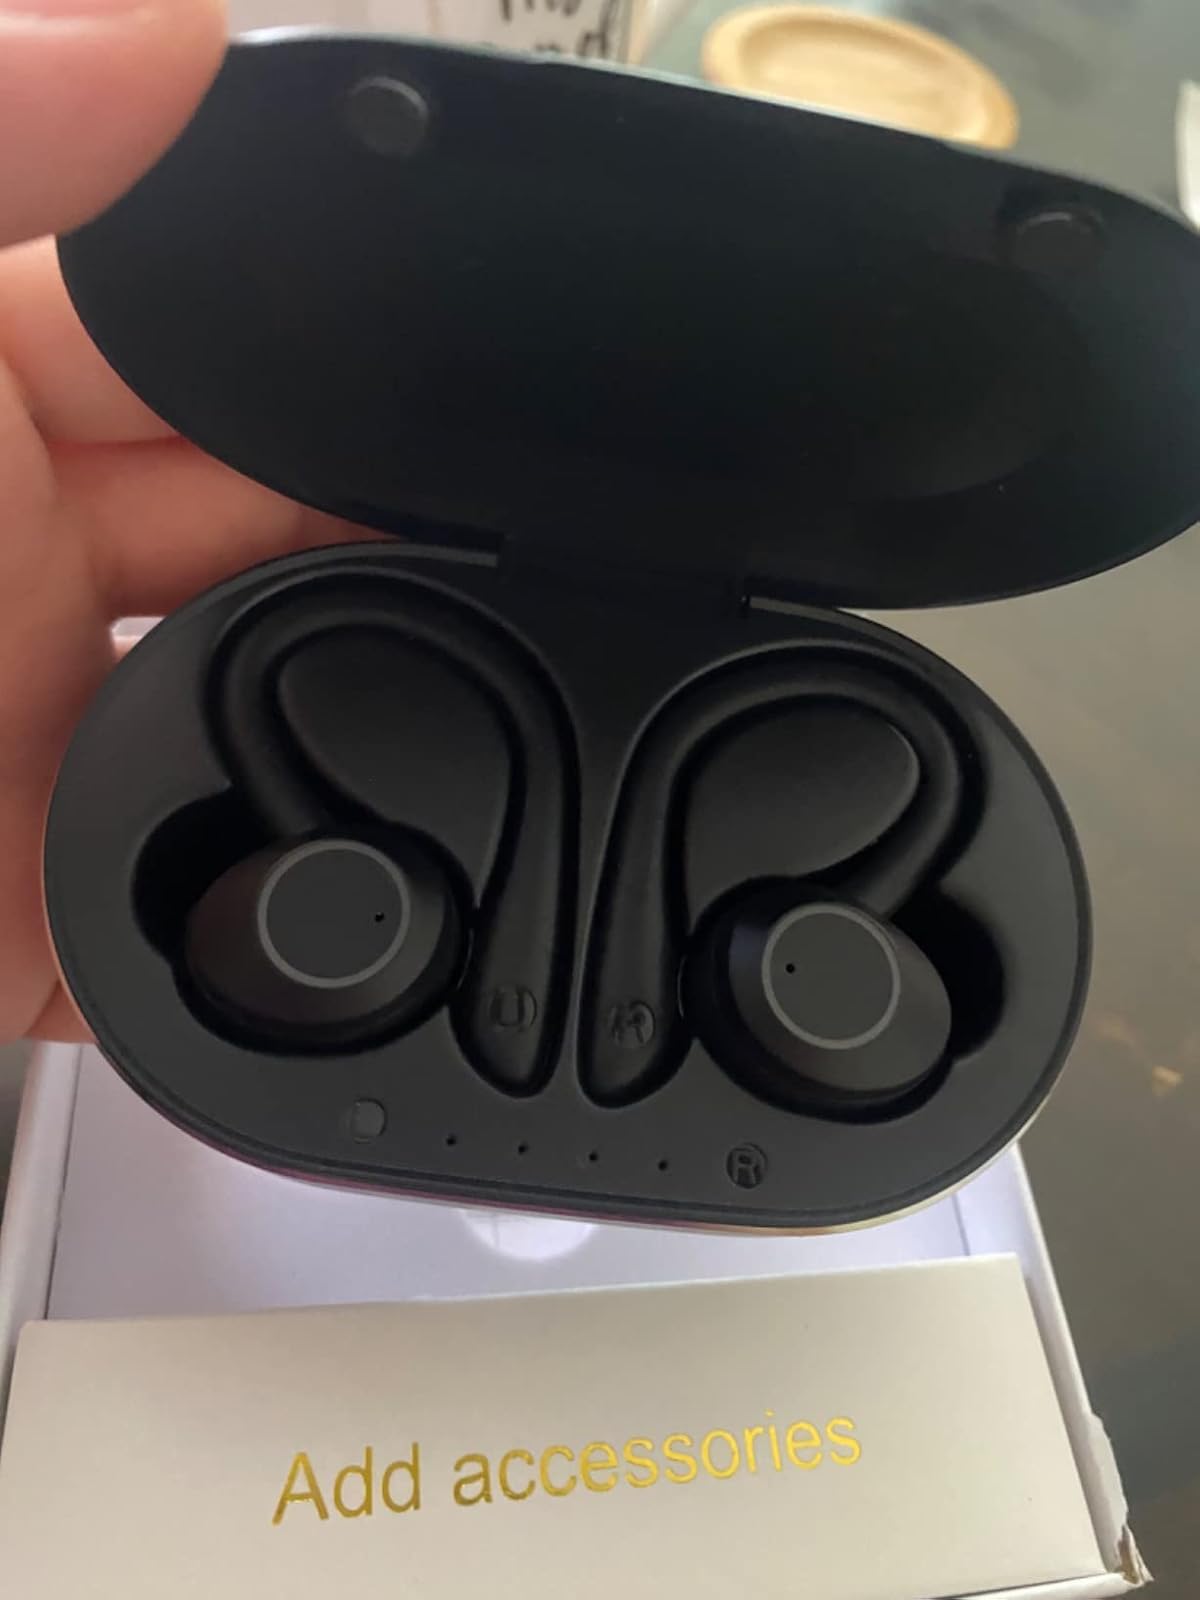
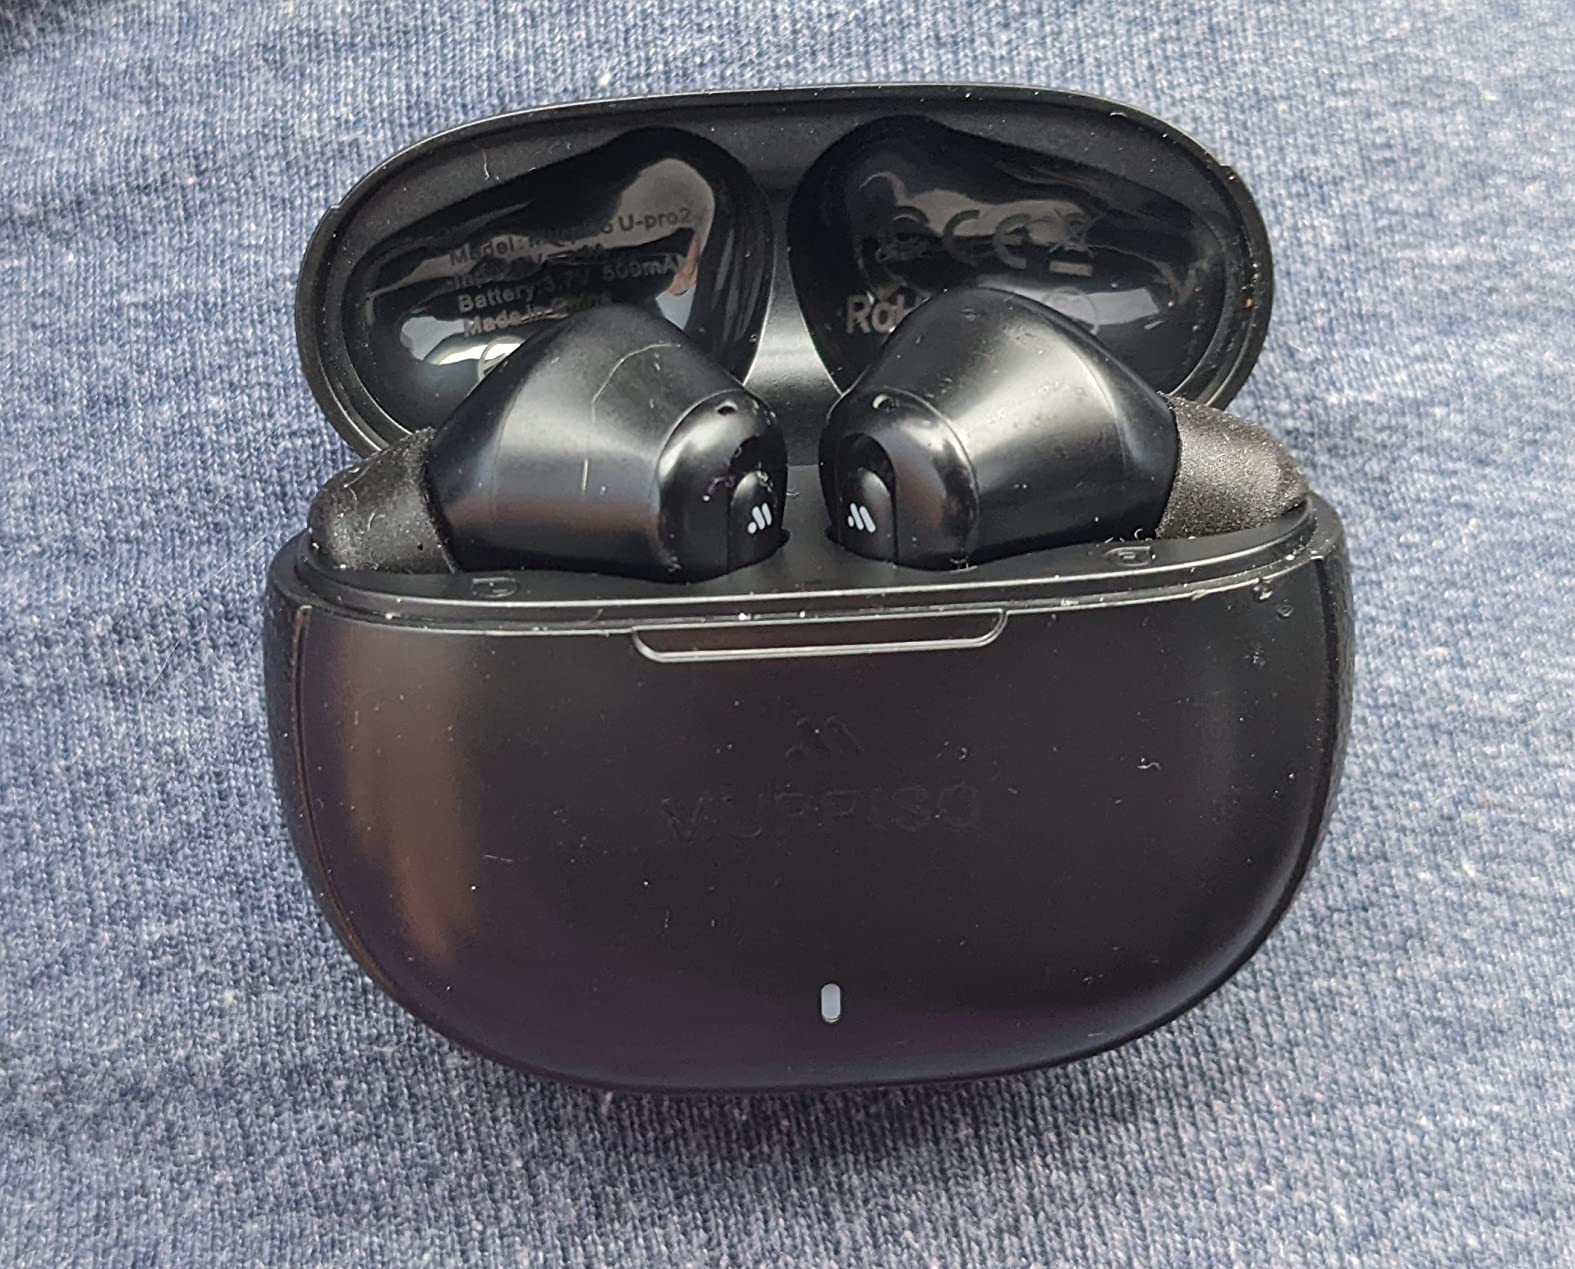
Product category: earbuds
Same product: no